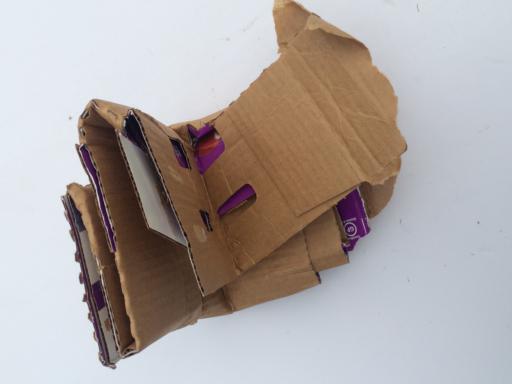
Waste category: cardboard